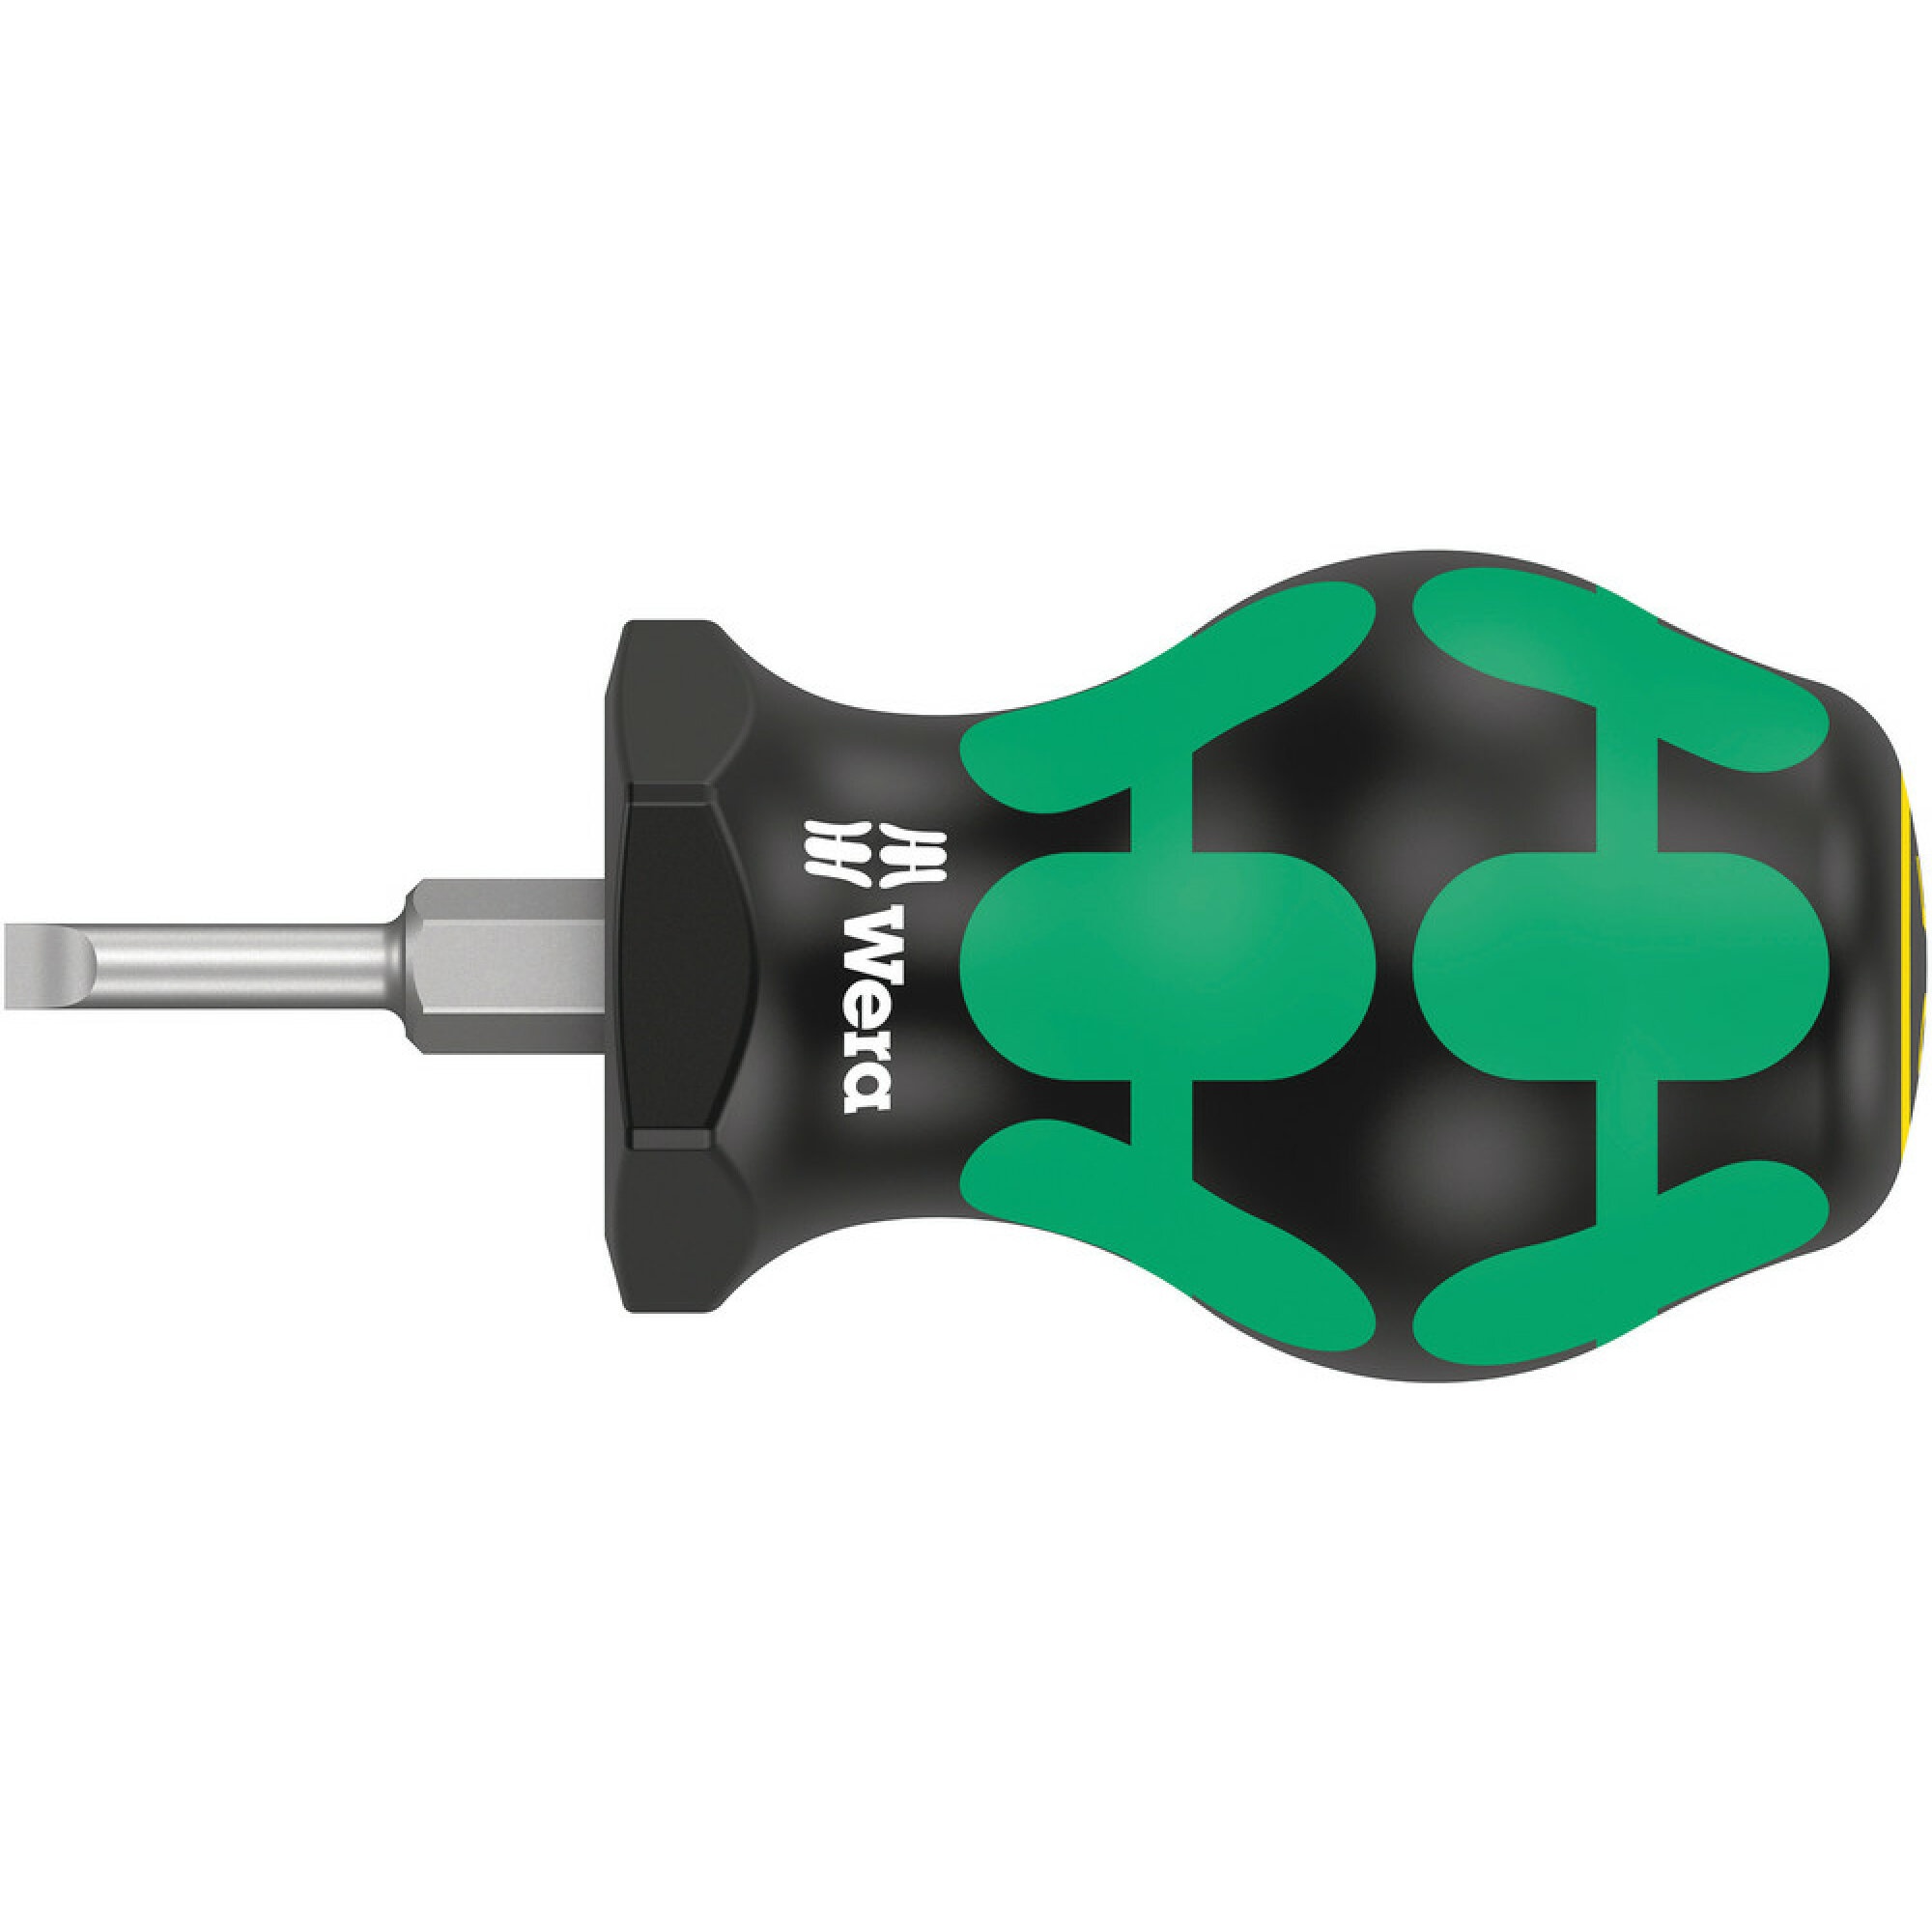
Wera 335 Stubby/carburetor screwdriver, 0.8 x 4 x 24.5 mm
General Information Manufacturer Wera Part Number 05008841001 Product Type Standard Screwdrivers California Residents Proposition 65 Warning
Brand: Wera
Category: Hardware > Tools > Screwdrivers